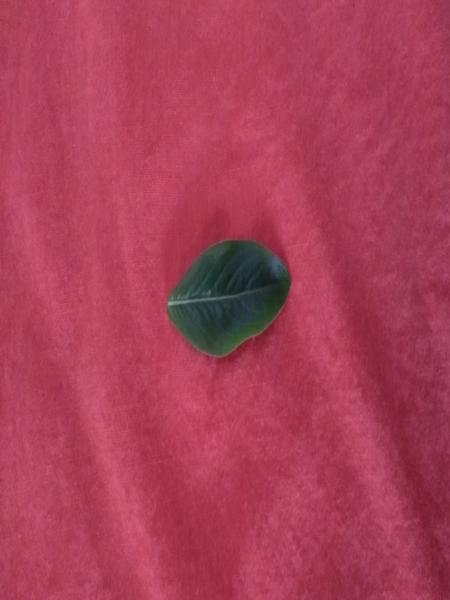
Plant: Catharanthus